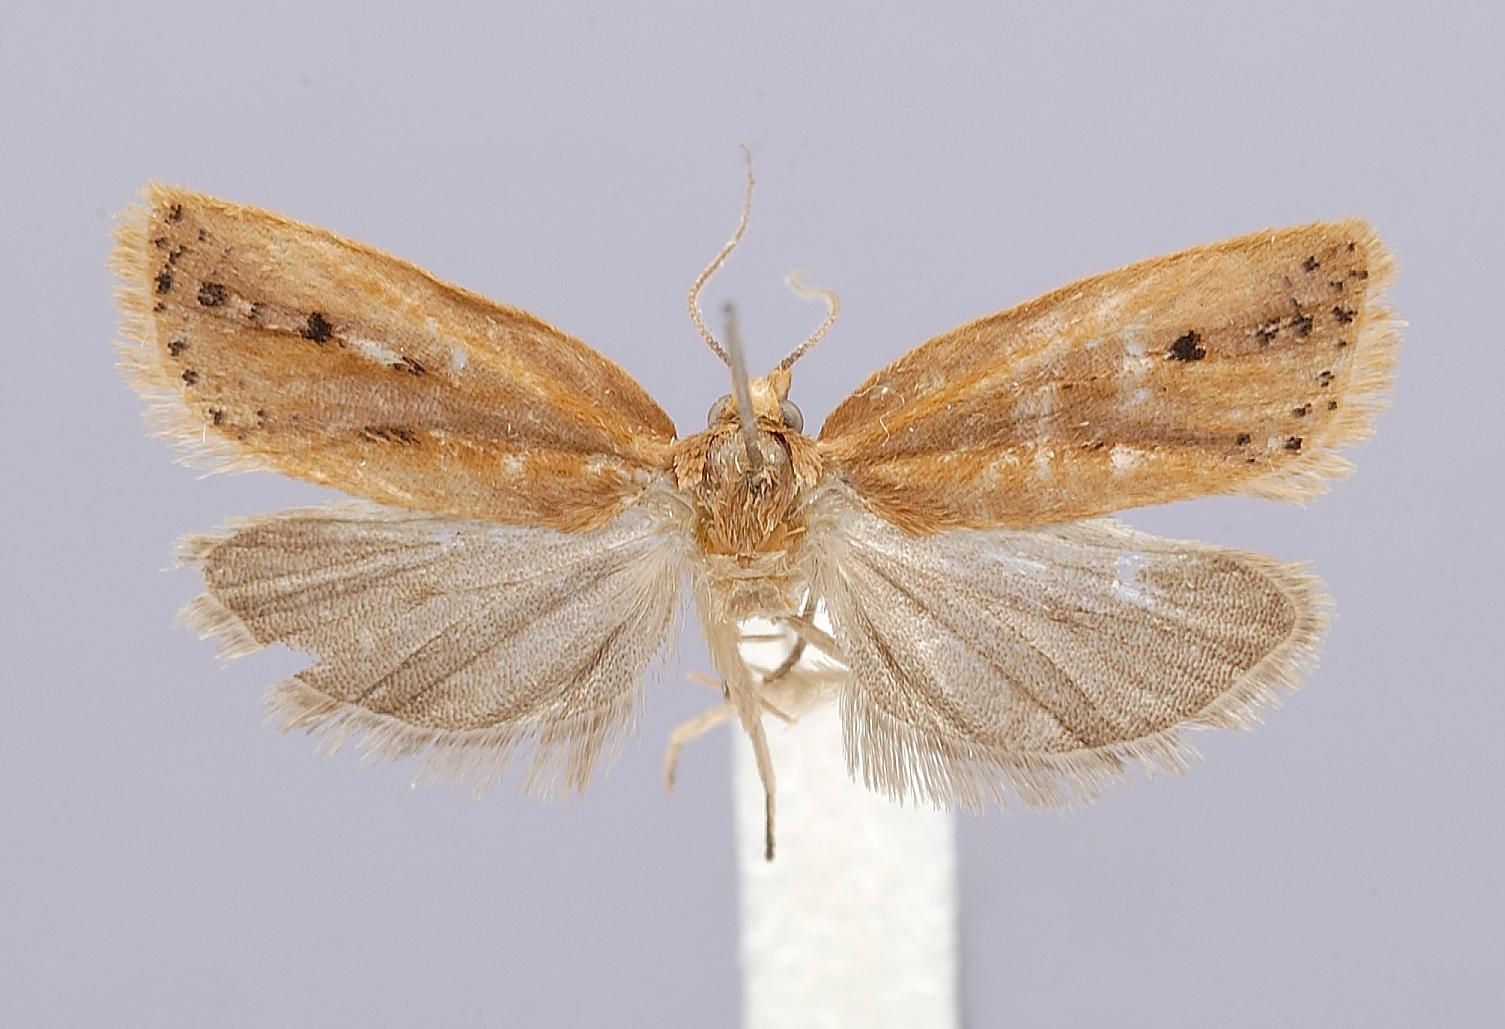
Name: Acleris sayonae
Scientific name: Acleris sayonae Kawabe, 1985
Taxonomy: Animalia, Arthropoda, Insecta, Lepidoptera, Tortricidae
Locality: Nantou Hsien, Nanshanchi, Nantou Hsien, Taiwan
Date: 25 Jul 1983 to 26 Jul 1983